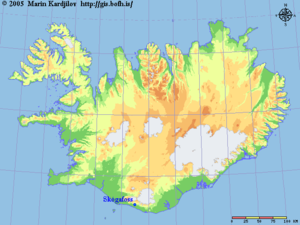
Skógafoss
Fossens beliggenhed.
Skógafoss er en 25 m bred og 60 m høj foss ca. 5 km vest for Skógar og syd for Eyjafjallajökull på det sydlige Island. Fossen, som er en af Islands smukkeste, blev fredet i 1987. På grund af mængden af vanddamp, som vandfaldet vedvarende producerer, er en enkelt eller dobbelt regnbue normalt synlig på solrige dage.